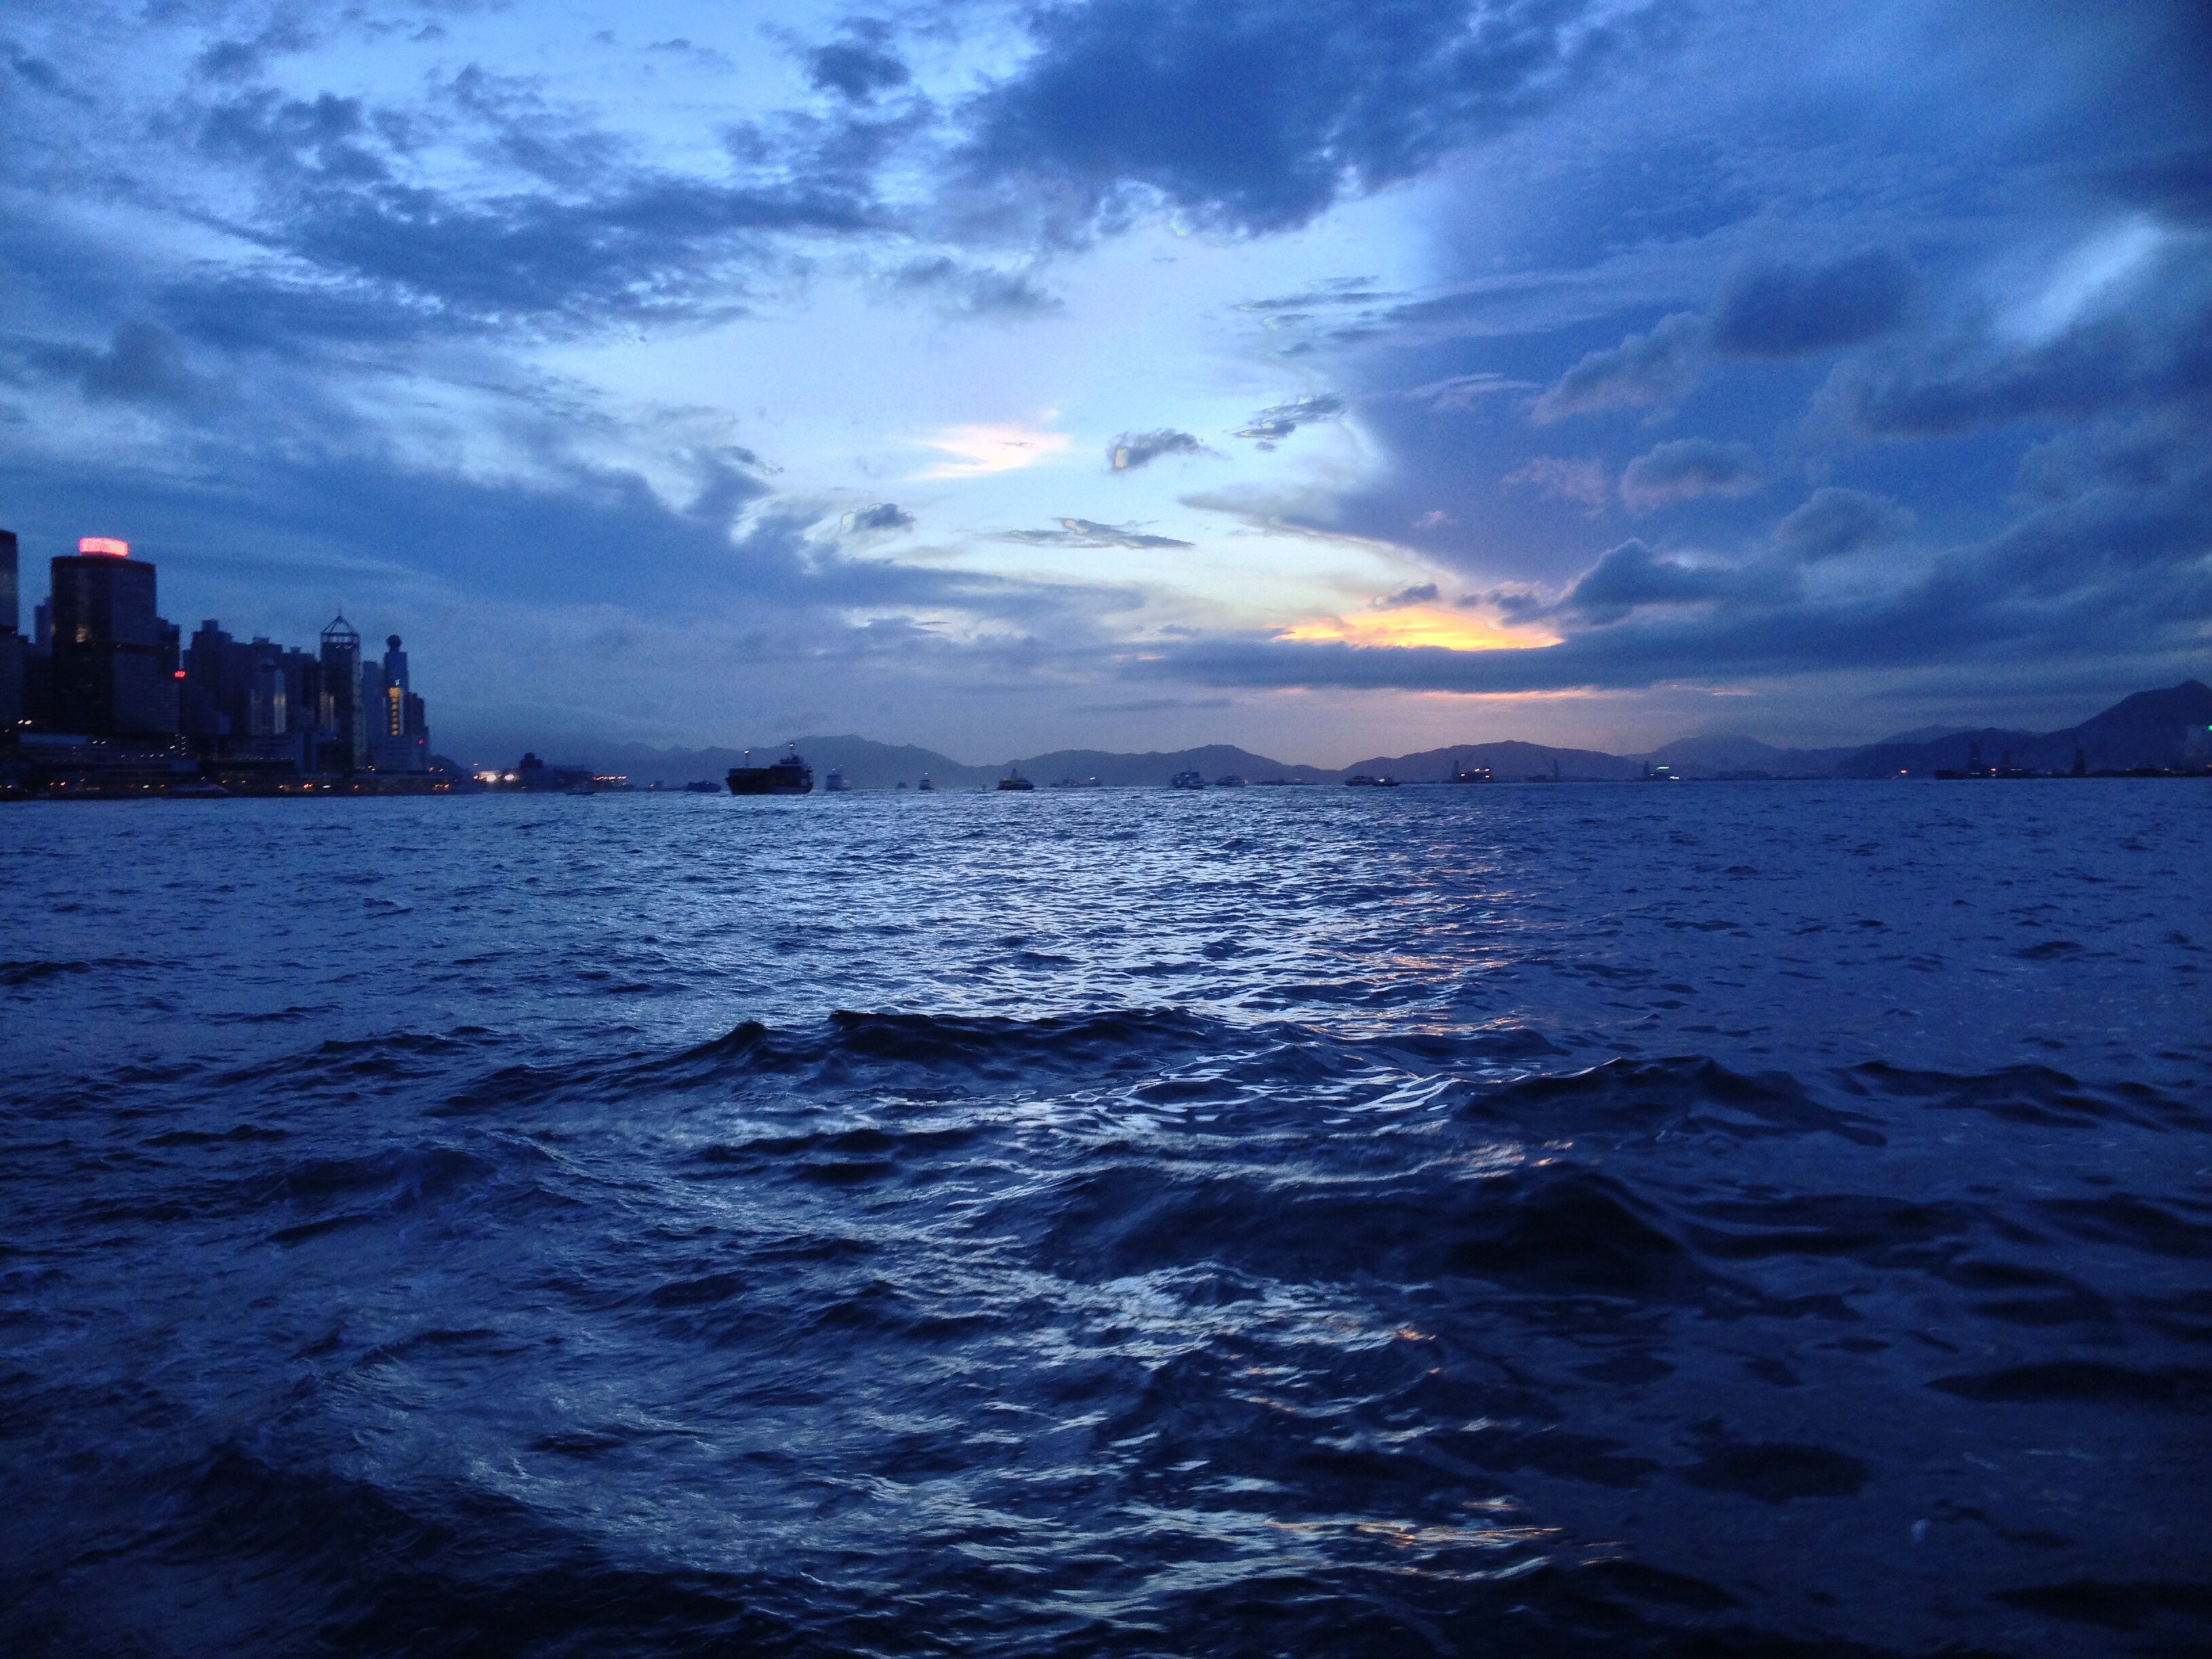
sea, coast, ocean, horizon, cloud, sky, sun, sunrise, sunset, sunlight, shore, wave, dawn, dusk, evening, reflection, color, bay, uploadedbyflickrmobile, dask, wind wave